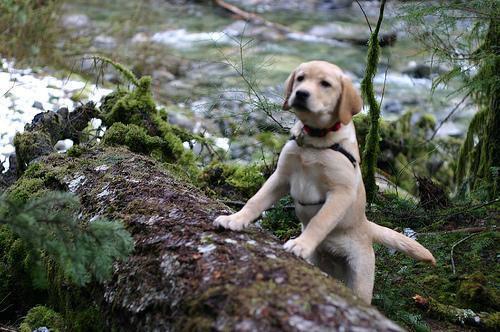
Labrador_retriever